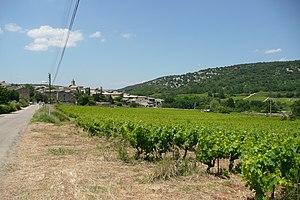
Vue d'ensemble de Saint-André-de-Roquepertuis.
Le cévennes, appelé vin de pays des Cévennes jusqu'en 2011, est un vin français d'indication géographique protégée.
Le gard, appelé vin de pays du Gard jusqu'en 2009, est un vin français d'indication géographique protégée départementale, produit sur l'ensemble du vignoble du département du Gard.